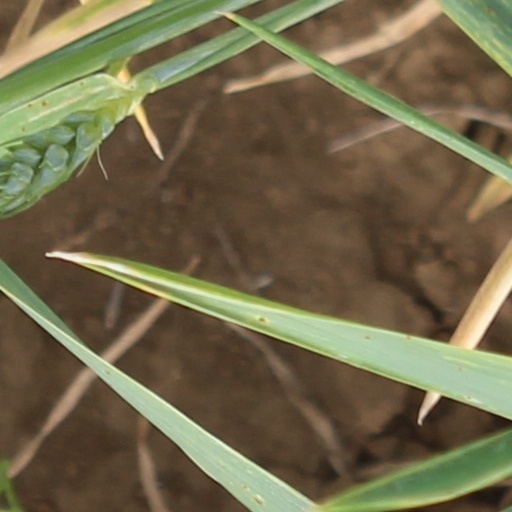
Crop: wheat